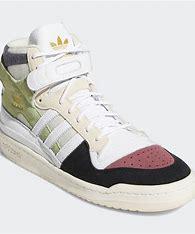
Brand: Adidas
Model: Forum 84